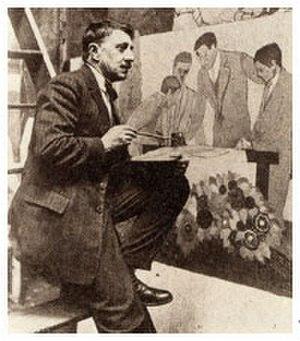
Henri Rapin, né à Paris le 24 février 1873 et mort dans la même ville le 30 juin 1939 est un peintre, illustrateur et décorateur français.